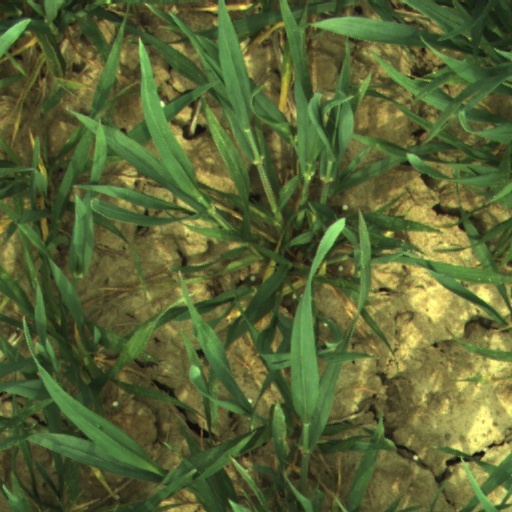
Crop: wheat